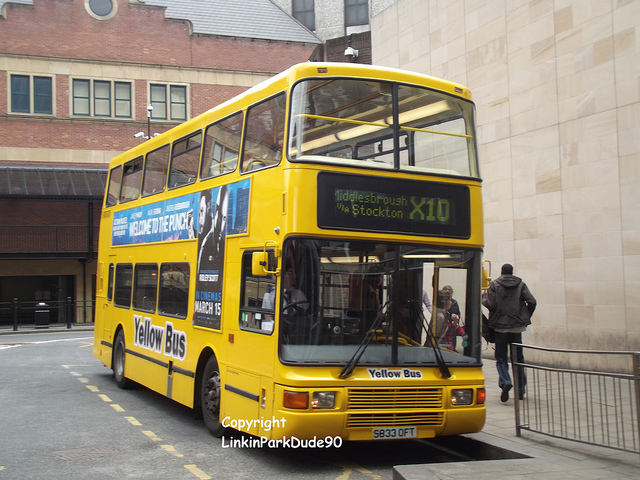
A bright yellow double-decker bus letting passengers off

A yellow bus parked along side of a street.

A large yellow bus on the side of the road.

Yellow double decker bus stopped for boarding passengers.

A double decker bus is parked on the side of a lot.